Bethells Bridge

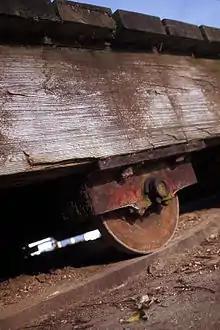
One of the original cast iron wheels before removal

A brick base, with a cast iron curved edge strip, was built. It rested on a cast iron pintel, with four wheels to steady the structure, which rested on a curved iron track. The main structure of the bridge was built from wood (probably oak), with steel bracing to hold the structure together. The hand rails were also built from wood, and had crisscross stays.